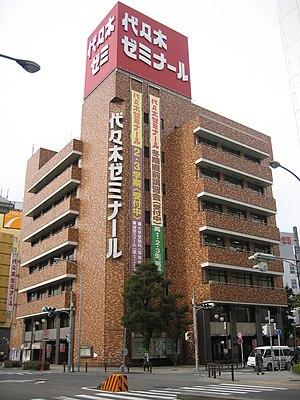
Un juku est un établissement scolaire privé d'aide à l'étude. Principalement implanté au Japon, ce type d'établissement a vu le jour à la fin de la période Edo. Aujourd'hui, il existe de nombreux types de juku, selon les sujets abordés et l'âge des élèves.